Roksan Xerxes

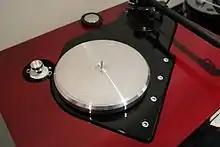
Sub-chassis assembly for the Xerxes.20

The Xerxes.20 which superseded the Xerxes.X in 2005 incorporated new main bearing ball and the new Rmat-5 sub-plinth. The bearing, attached to the inner platter, has an unusually small-diameter hardened-steel spindle, which sits on top of a tungsten ball that measures 2 mm and is machined to a tolerance in the order of micrometres. The corresponding housing is made of bronze. The two-piece platter, when fit together, are snug and will not resonate.